Padua Cathedral

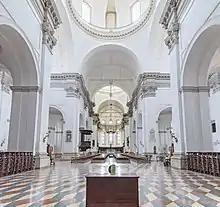
General view of the inside of the Cathedral of Padua

The nave is flanked by an aisle on each side, harmoniously matched with the nave. The central nave has two large elliptical domes, matched to the chapels of St. Gregory Barbarigo and San Lorenzo Giustiniani. A large circular dome rises over the crossing. Chapels line the side aisles. Under the presbytery, the crypt is the Chapel of Santa Cross.